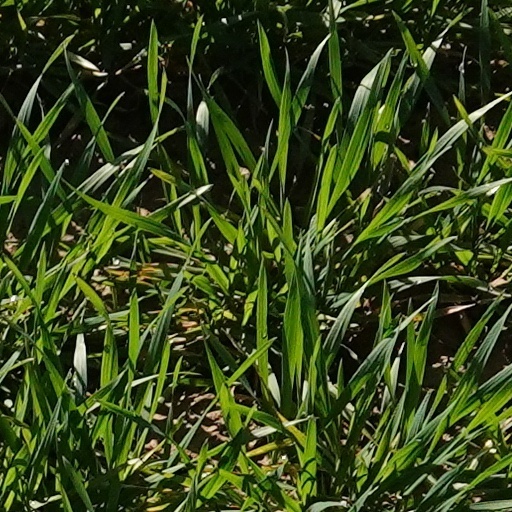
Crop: wheat